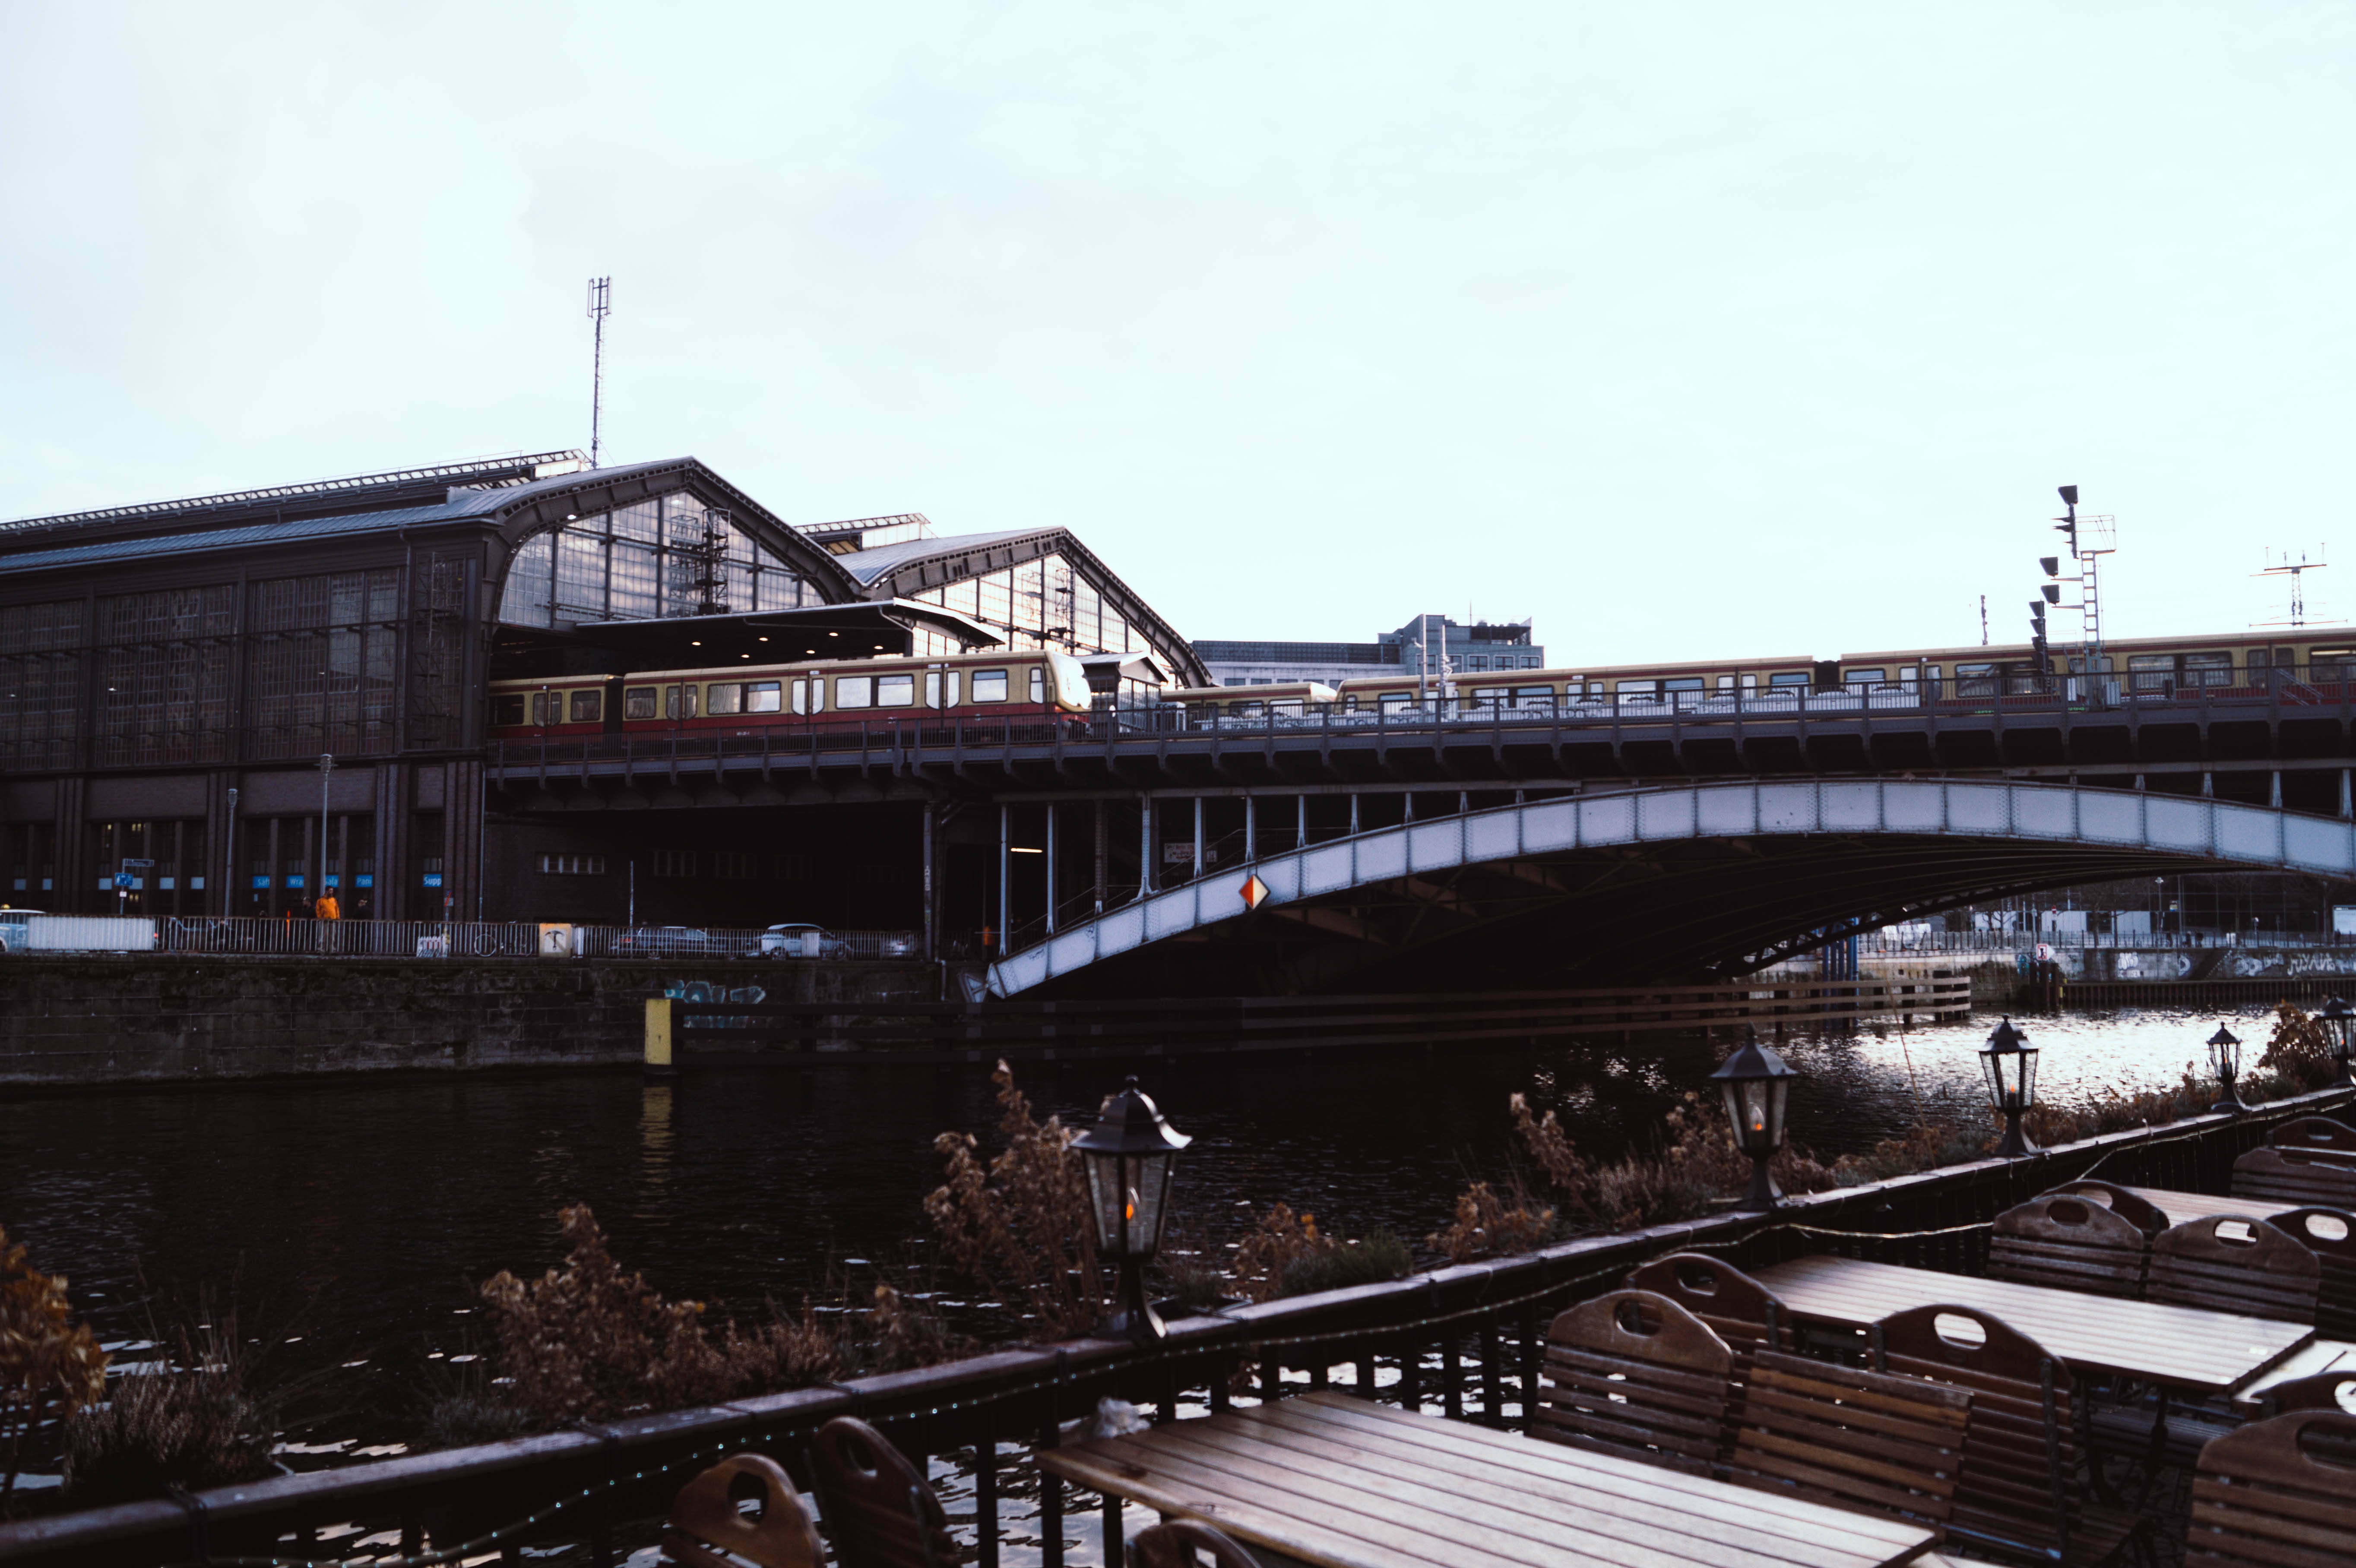
structure, track, bridge, highway, overpass, cityscape, transport, vehicle, stadium, public transport, truss bridge, urban area, nonbuilding structure, sport venue